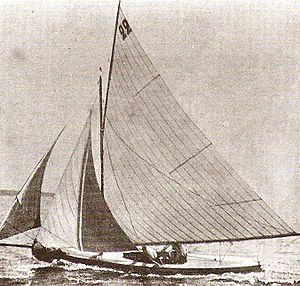
Hermann de Pourtalès
Hermann Alexandre de Pourtalès var en schweizisk sejler som deltog i OL 1900 i Paris.